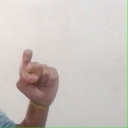
अक्षर: इ